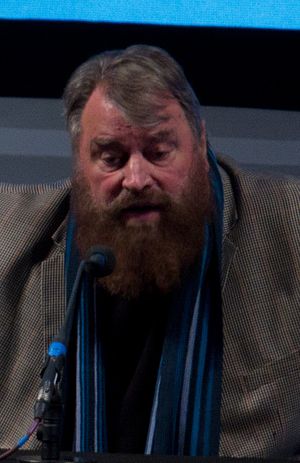
Brian Blessed
Brian Blessed i 2012.
Brian Blessed, OBE er en engelsk skuespiller, forfatter og eventyrer. Udover at deltage i det engelske quizprogram QI, har han også været vært i tvprogrammet Have I Got News for You.